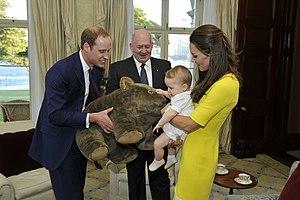
Le prince George de Cambridge, né le 22 juillet 2013 à Londres, est un membre de la famille royale britannique. Fils du prince William, duc de Cambridge, et de son épouse Catherine Middleton, il est le frère aîné de Charlotte et de Louis.